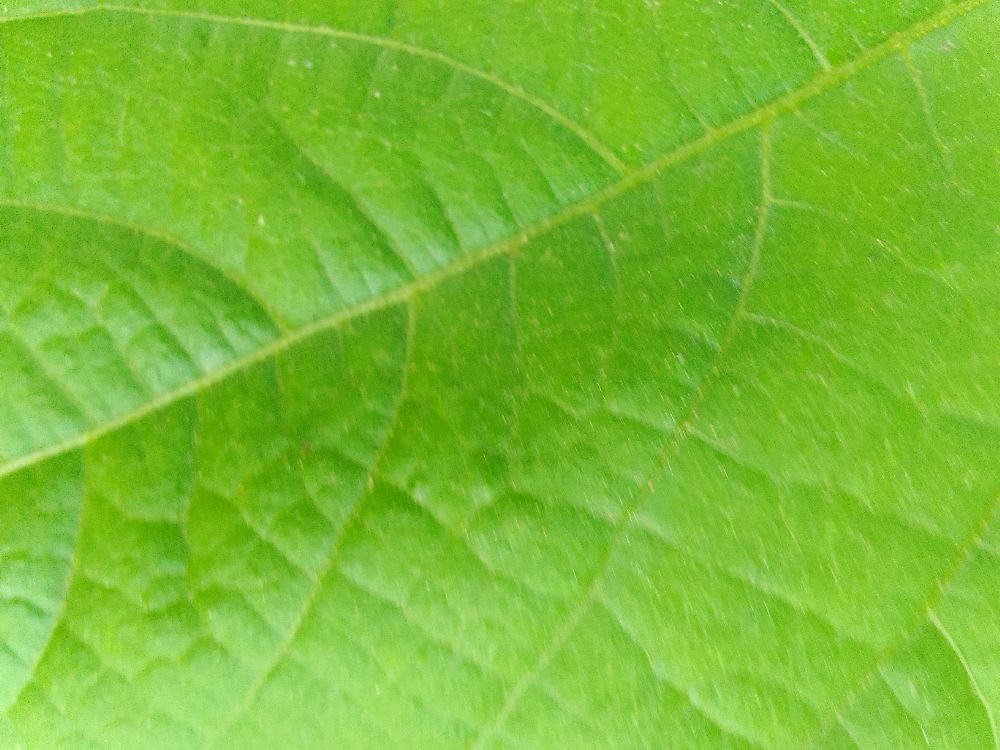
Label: healthy